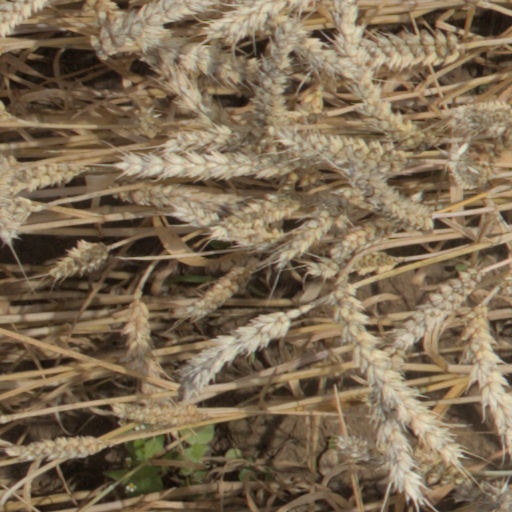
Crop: wheat